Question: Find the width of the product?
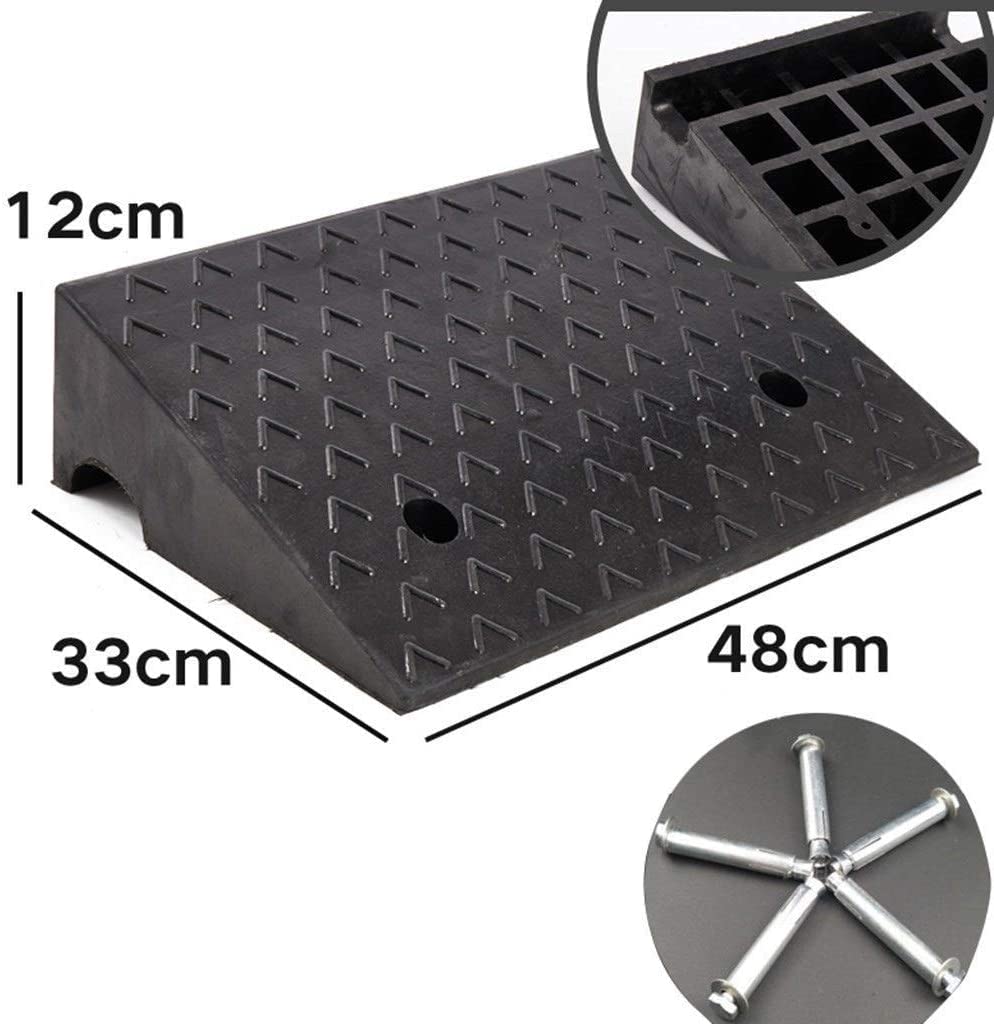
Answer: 33.0 centimetre